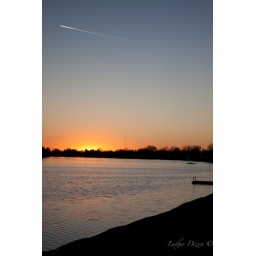
pretend that airplane in a nice sky is like a shooting star.